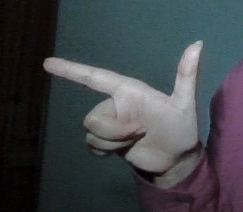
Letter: yaa